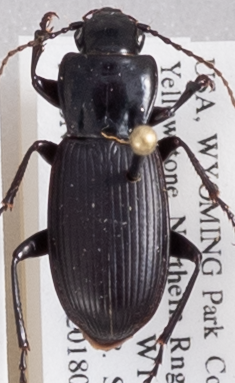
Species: Pterostichus protractus
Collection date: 2018-06-28
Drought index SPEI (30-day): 0.814
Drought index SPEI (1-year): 2.09
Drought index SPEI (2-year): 1.106